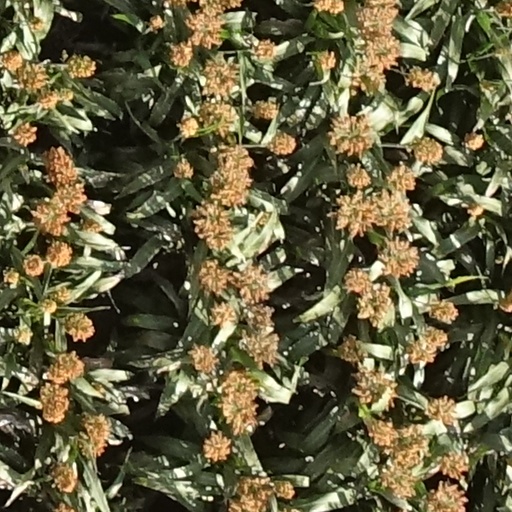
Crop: sorghum